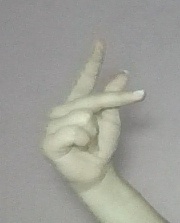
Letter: dha